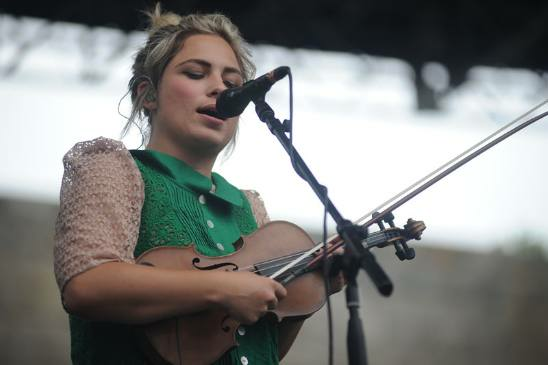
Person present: Yes